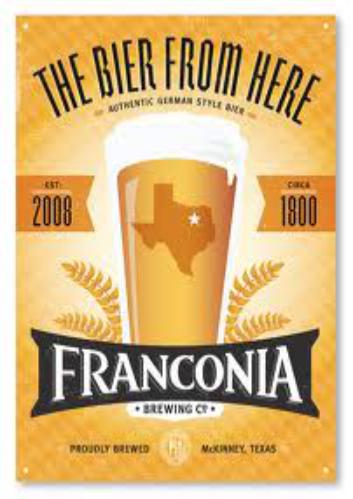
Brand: Franconia
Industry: Food